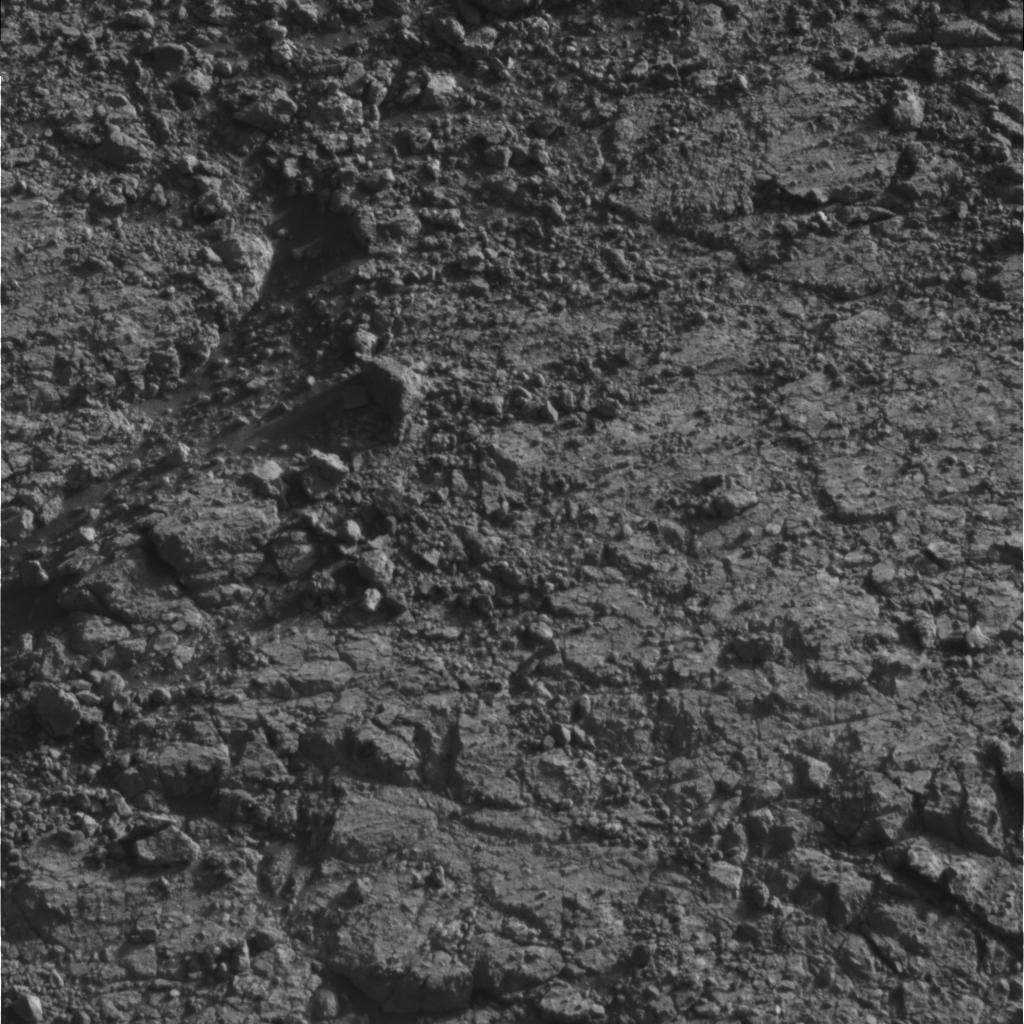
Surface features visible: Rock Outcrops, Clasts, Rock (Linear Features), Soil, Nearby Surface